Blues

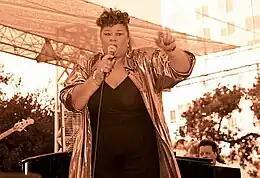
Etta James career spanned multiple decades, and she continued to impact the blues world into the 1990s with her powerful voice and ability to blend blues with soul, gospel, and R&B.

Since the 1980s, there has been a resurgence of interest in the blues among a certain part of the African-American population, particularly around Jackson, Mississippi, and other deep South regions. Often termed "soul blues" or "Southern soul", the music at the heart of this movement was given new life by the unexpected success of two particular recordings on the Jackson-based Malaco label: Z. Z. Hill's "Down Home Blues" (1982) and Little Milton's "The Blues is Alright" (1984). Contemporary African-American performers who work in this style of the blues include Bobby Rush, Denise LaSalle, Sir Charles Jones, Bettye LaVette, Marvin Sease, Peggy Scott-Adams, Clarence Carter, Charles Bradley, Trudy Lynn, Roy C, Barbara Carr, Willie Clayton, and Shirley Brown, among others.